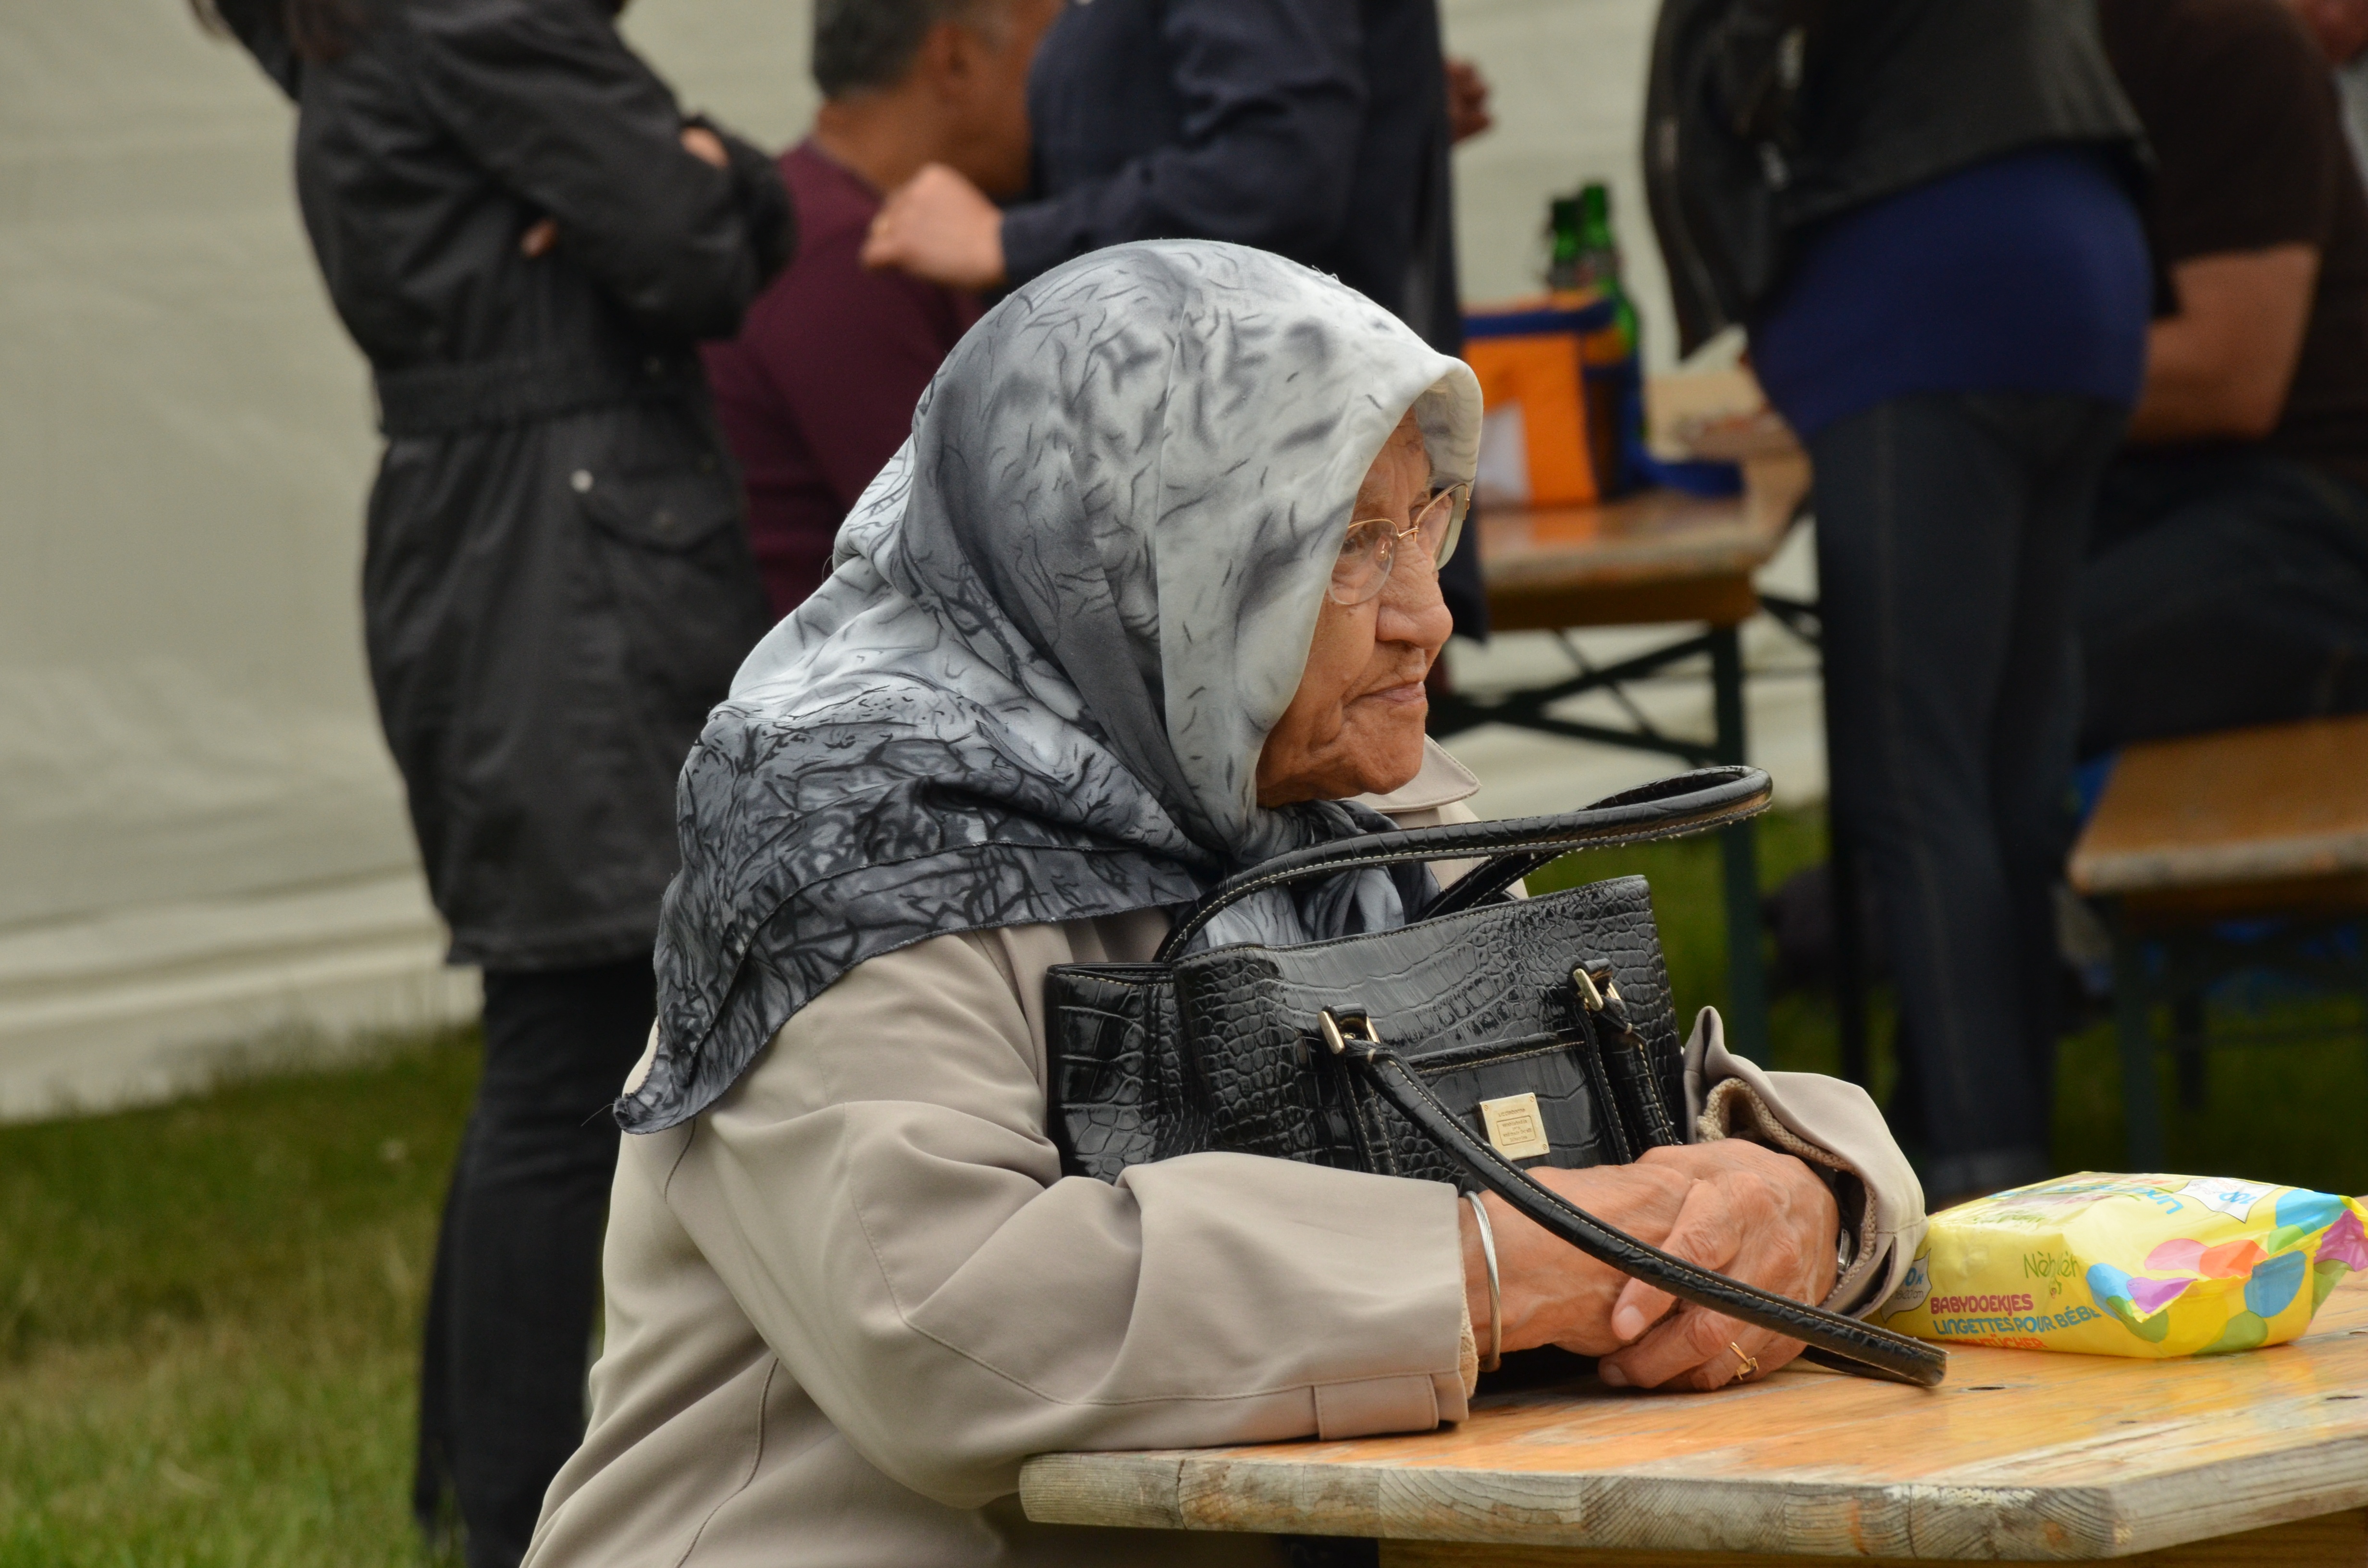
person, people, woman, old, bag, handbag